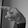
ASL letter: P